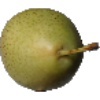
Label: Pear 1